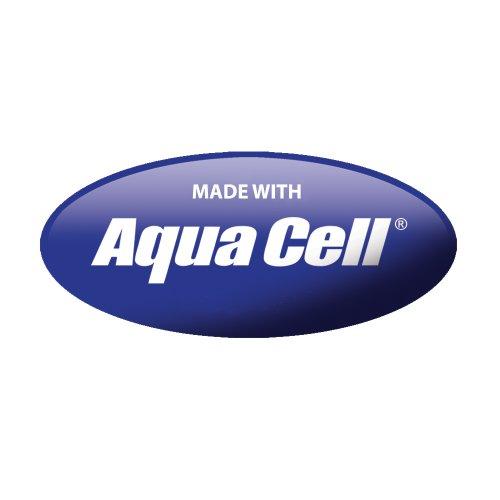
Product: Deluxe 1.75-in Thick Cool Pool Float - Aqua
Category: Toys & Games | Sports & Outdoor Play | Pools & Water Toys
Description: Deluxe pool float is 1-3/4-in thick and over 5-ft long.
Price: $88.97
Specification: ProductDimensions:63x26x1.8inches|ItemWeight:8pounds|ShippingWeight:8.2pounds(Viewshippingratesandpolicies)|Manufacturer:AquaCell|ASIN:B00B80JRJG|DomesticShipping:ItemcanbeshippedwithinU.S.|InternationalShipping:ThisitemcanbeshippedtoselectcountriesoutsideoftheU.S.LearnMore|ShippingAdvisory:Thisitemmustbeshippedseparatelyfromotheritemsinyourorder.Additionalshippingchargeswillnotapply.|Itemmodelnumber:NT104A